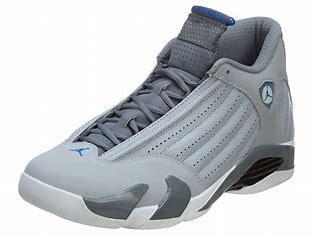
Brand: Jordan
Model: 14 Retro